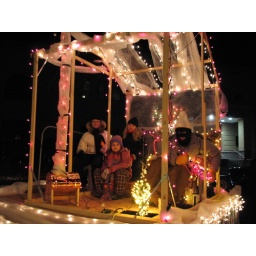
Notice the little wood stove in the corner of the fish house. Can't have them getting to cold.